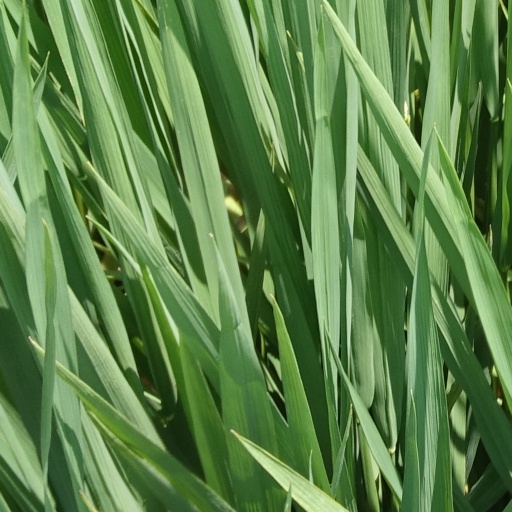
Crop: rice